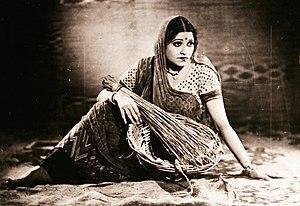
Gohar dans Achhut (1940)
Gohar, parfois orthographié Gauhar ou Gohur, de son nom complet Gohar Abdul Kayoum Mamajiwala, née en 1910 à Lahore et morte à Bombay en 1985, est une actrice et productrice indienne.